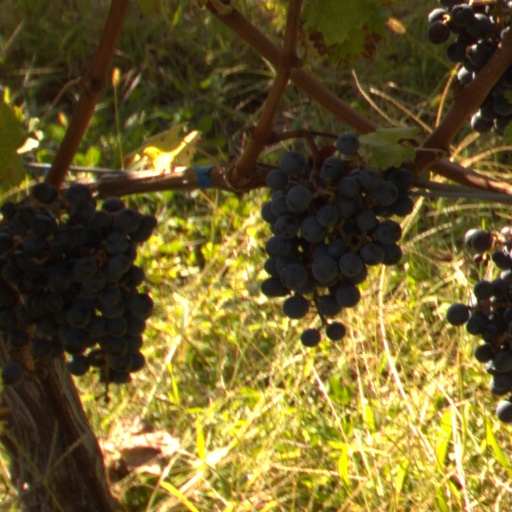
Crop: grape